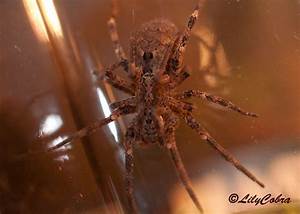
Label: spider